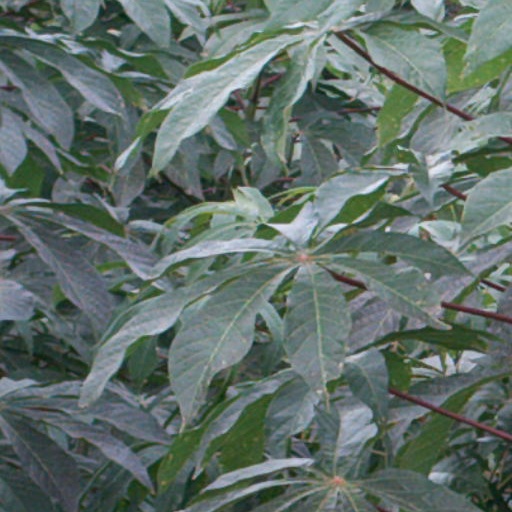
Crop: cassava